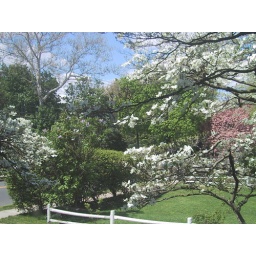
Springtime in my Frontyard, purple, pink and white blossoms